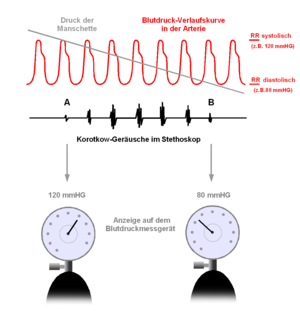
Les bruits de Korotkoff sont les sons entendus par le professionnel de santé qui mesure la pression artérielle grâce à un tensiomètre et un stéthoscope posé sur l'artère brachiale du patient. Ils portent le nom de Nikolaï Korotkov, un médecin russe, qui présente cette méthode en 1905 à l'académie médicale impériale de Saint-Pétersbourg.